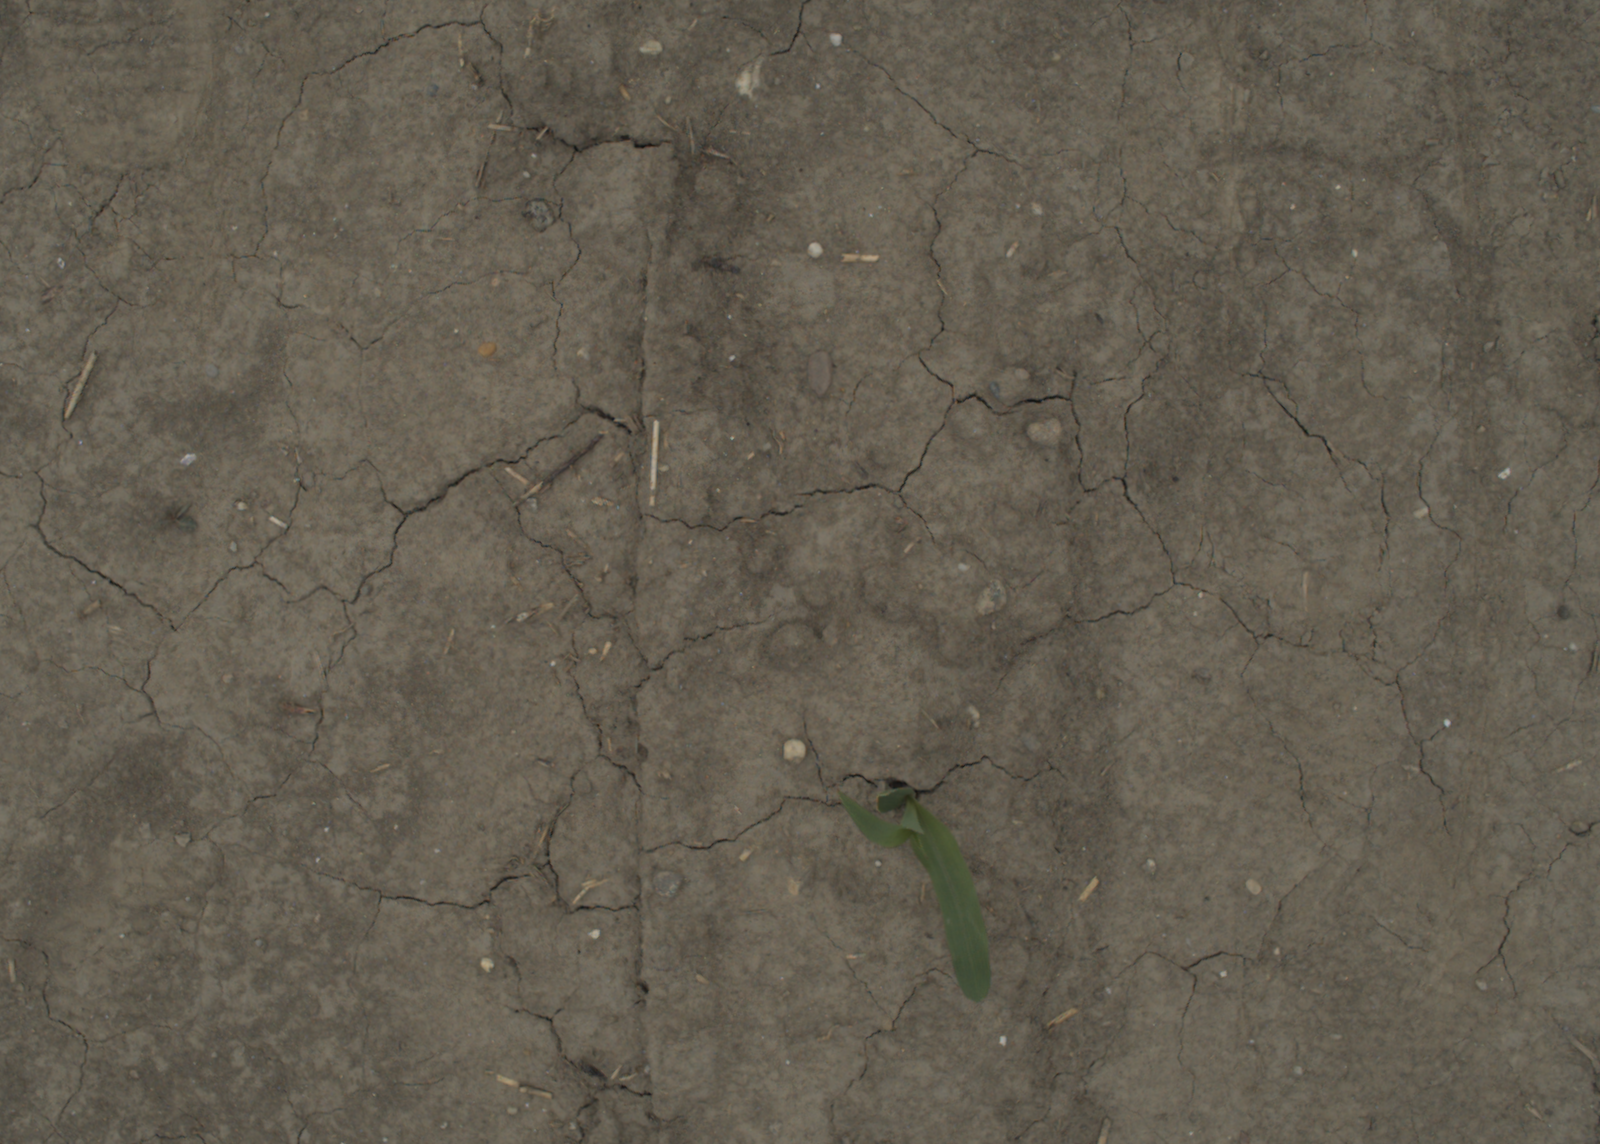
Capture date: 05.07.2021 13:22:51
Weather: cloudy
Wind: medium
Seeding date: 08.06.2021
Plant canopy height (mm): 961